Micaela Almonester, Baroness de Pontalba

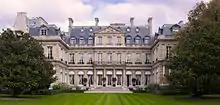
Hôtel de Pontalba, Micaela's Paris mansion where she died in 1874

Micaela Almonester de Pontalba died at the Hôtel de Pontalba on April 20, 1874, at the age of 78. By this time she was already a legend in the city, recognized as one of New Orleans' most dynamic personalities.